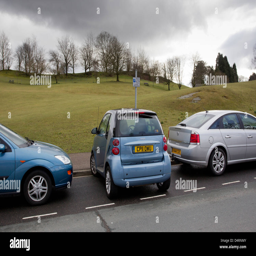
the legal confusion over perpendicular parking smart car parking in small space between other cars